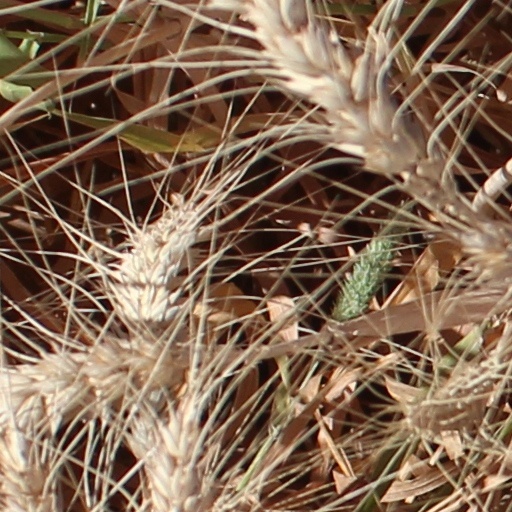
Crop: wheat